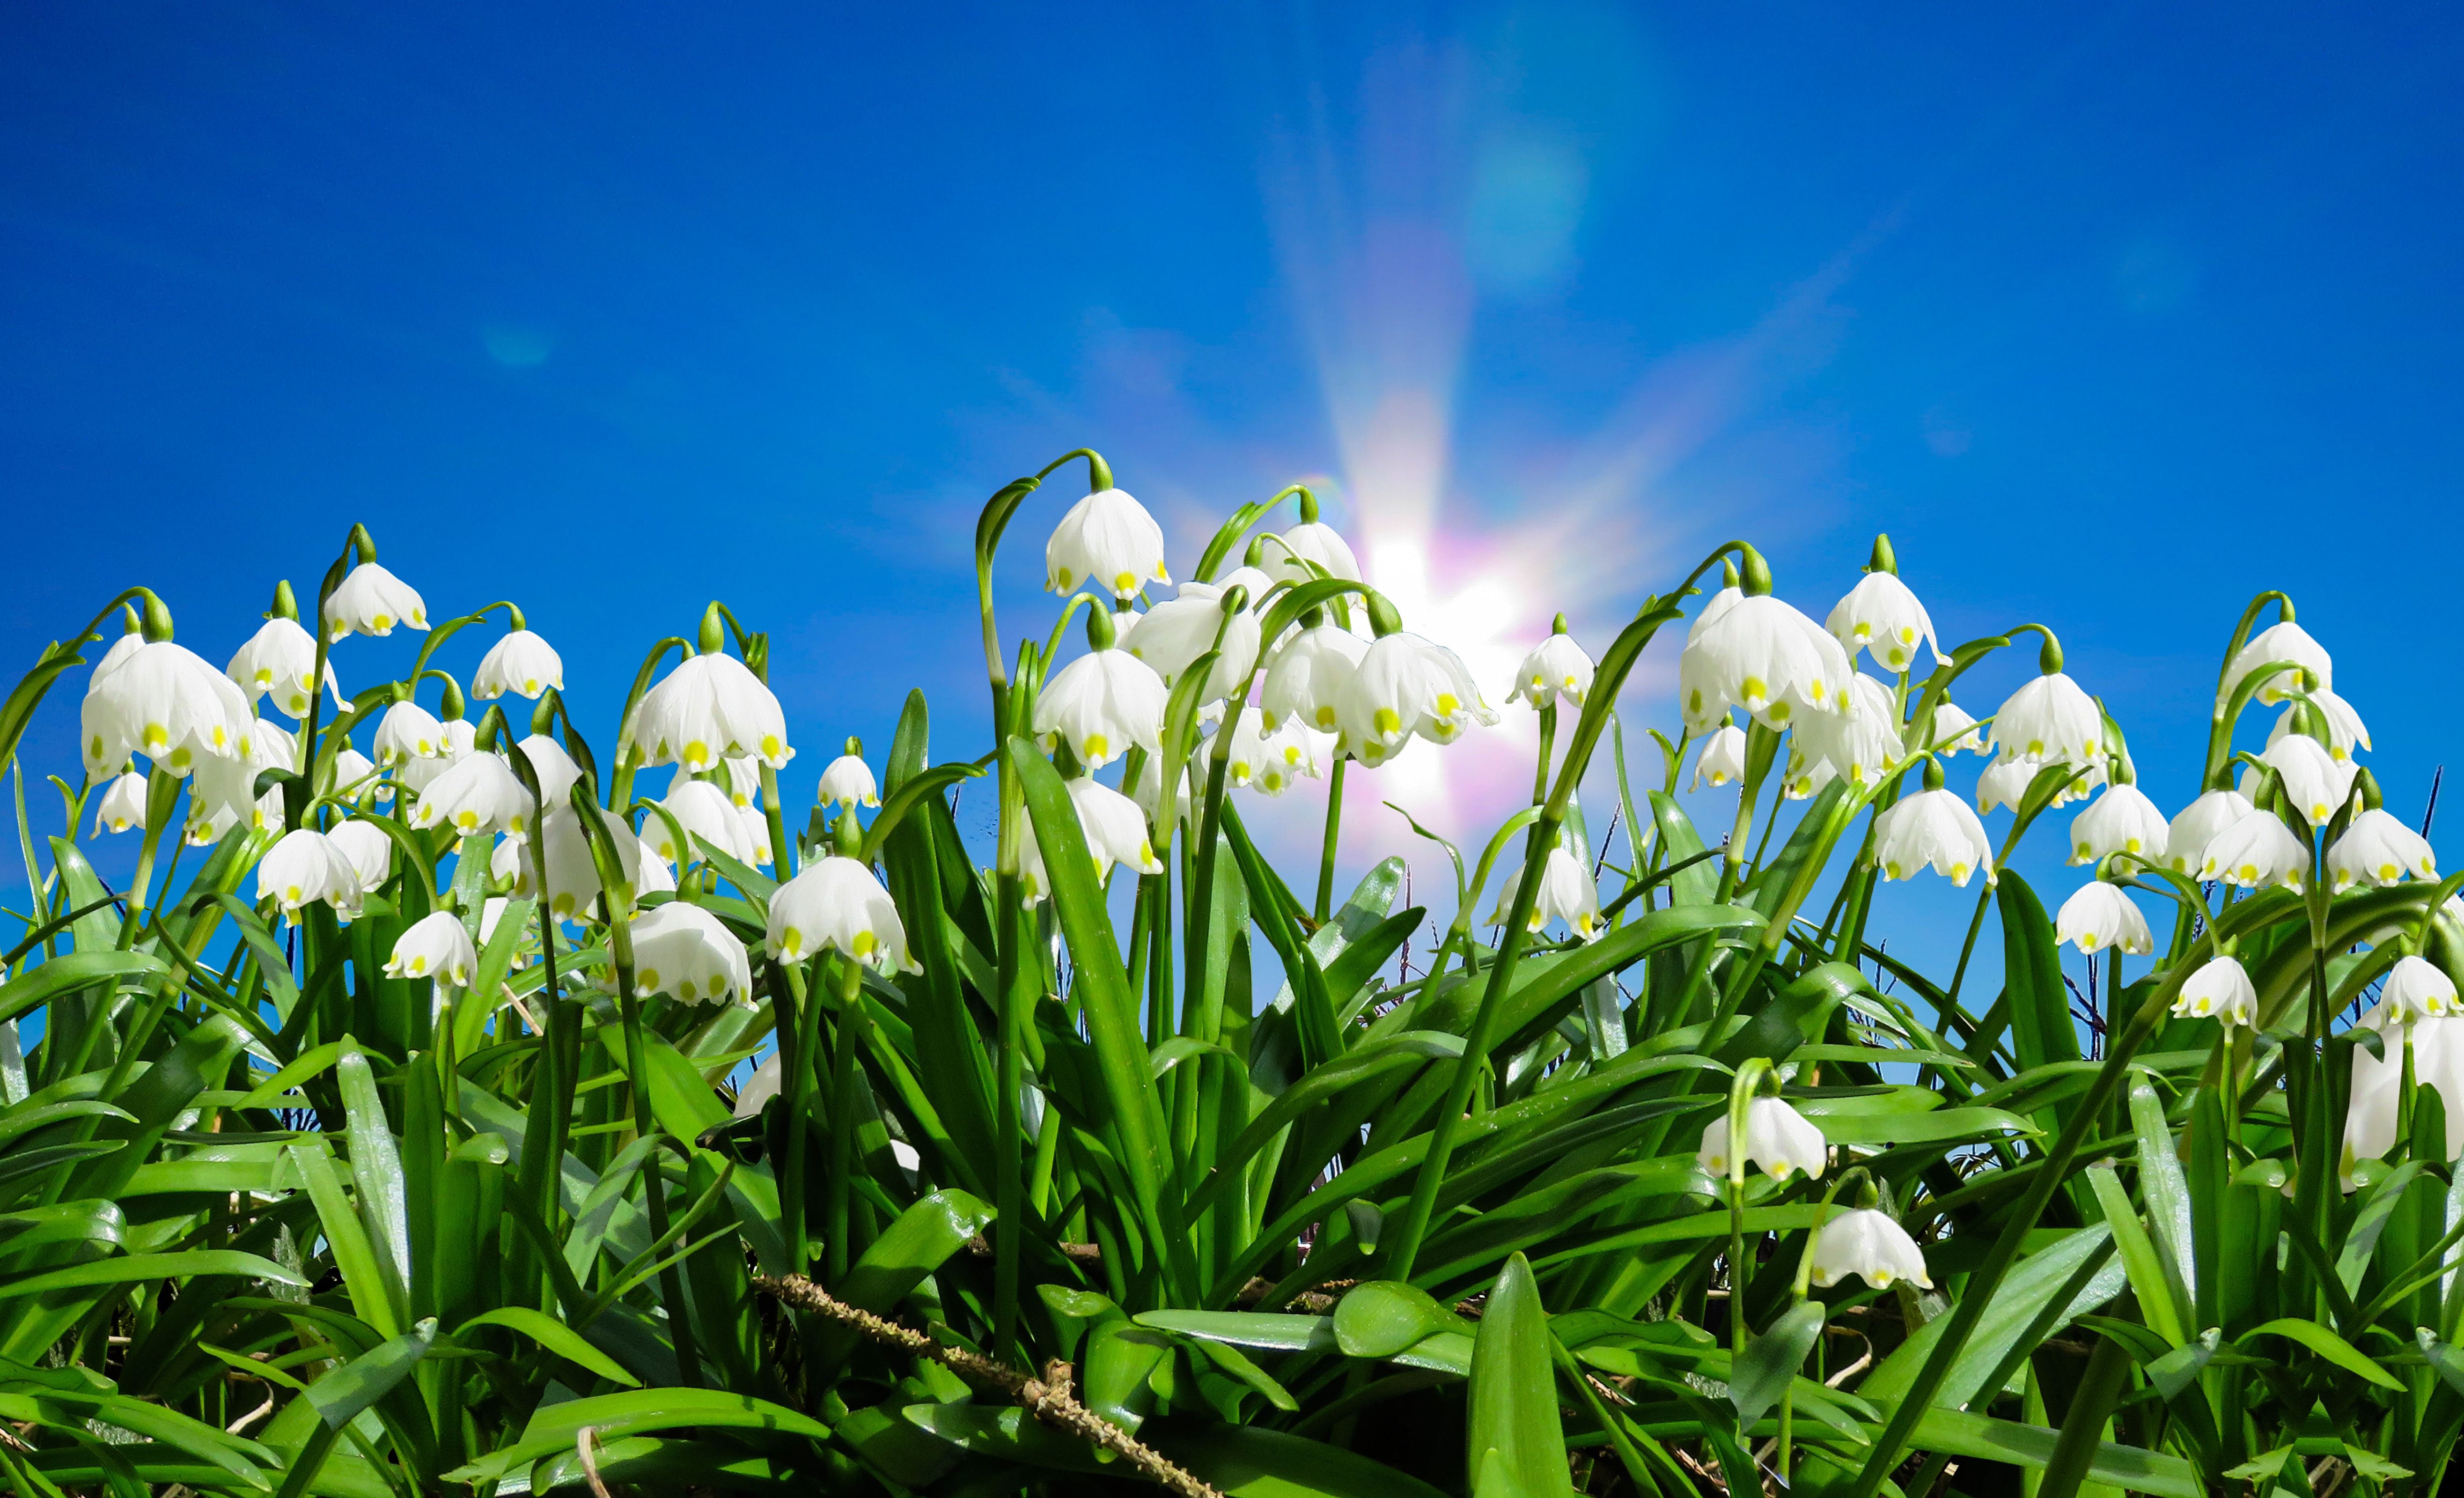
nature, grass, blossom, plant, sun, field, meadow, flower, bloom, bell, spring, green, botany, flora, snowflake, wildflower, snowdrop, spring flower, back light, spring awakening, flowering plant, land plant